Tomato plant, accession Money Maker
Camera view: horizontal (90 deg, fisheye); turntable rotation: 330 degrees
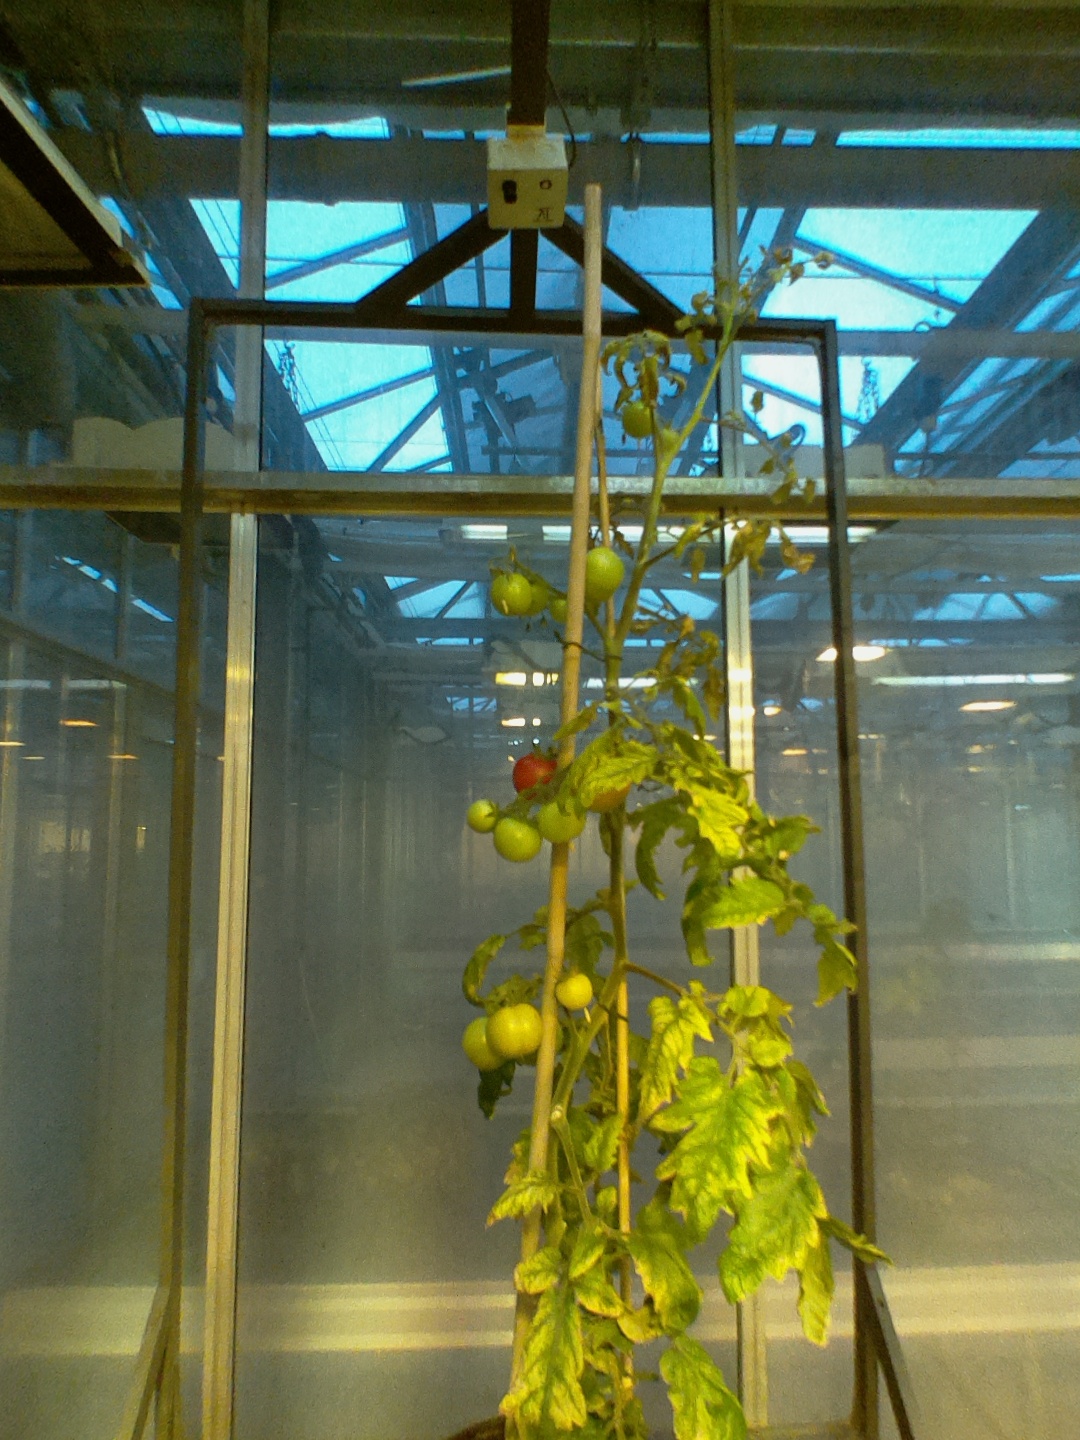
BBCH growth stage 81: 10%-20% of fruits show typical fully ripe color